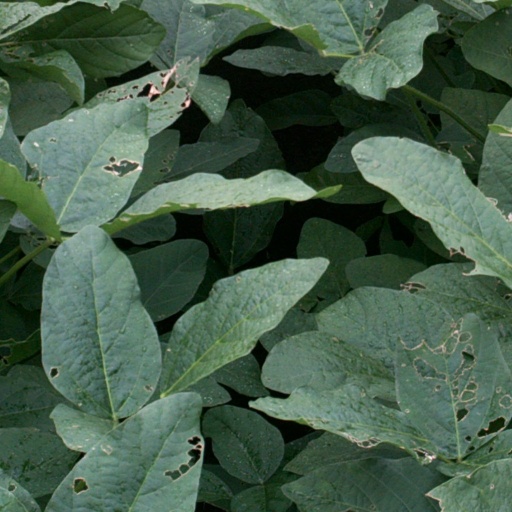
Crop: soybean